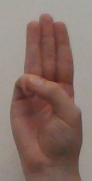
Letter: thaa